Notre-Dame-d'Aliermont

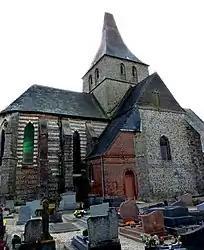
The church in Notre-Dame-d'Aliermont

Notre-Dame-d'Aliermont is a commune in the Seine-Maritime department in the Normandy region in northern France.